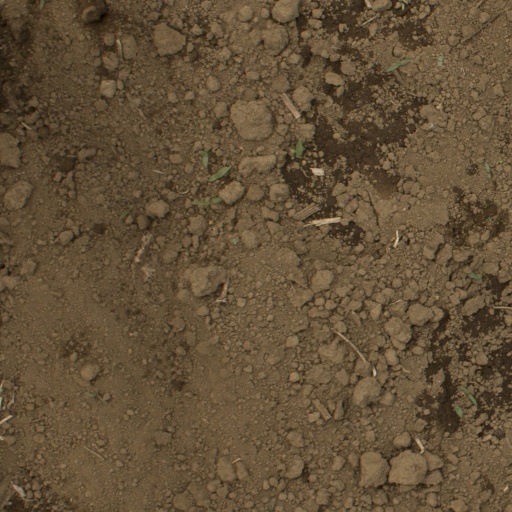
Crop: Jerusalem artichoke